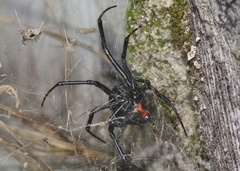
Species: Lactrodectus_hesperus